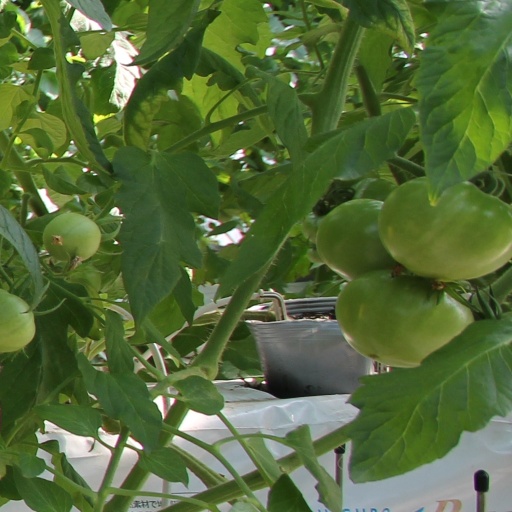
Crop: tomato